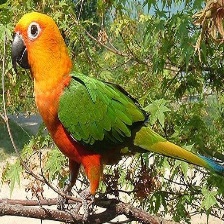
Species: JANDAYA PARAKEET
Scientific name: ARATINGA JANDAYA